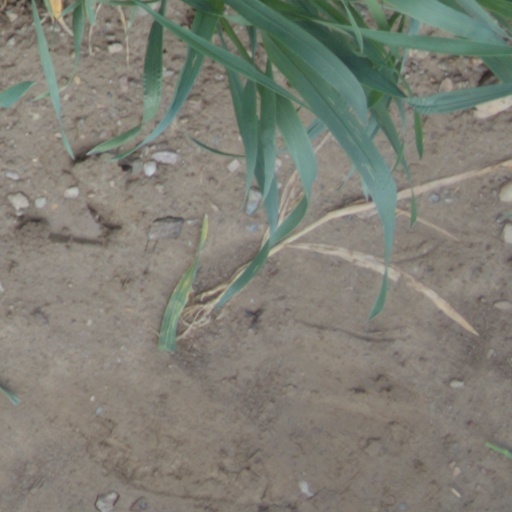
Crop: wheat